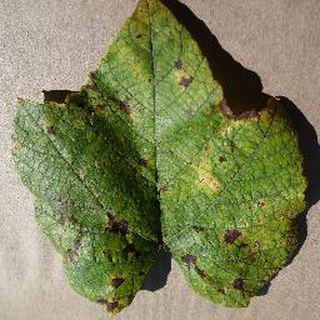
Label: grape_leaf_blight